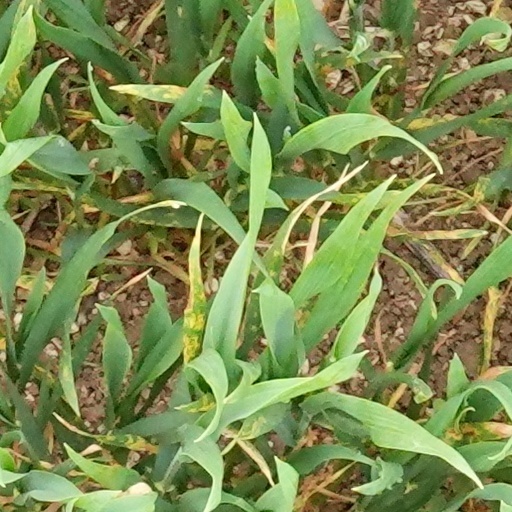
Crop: wheat